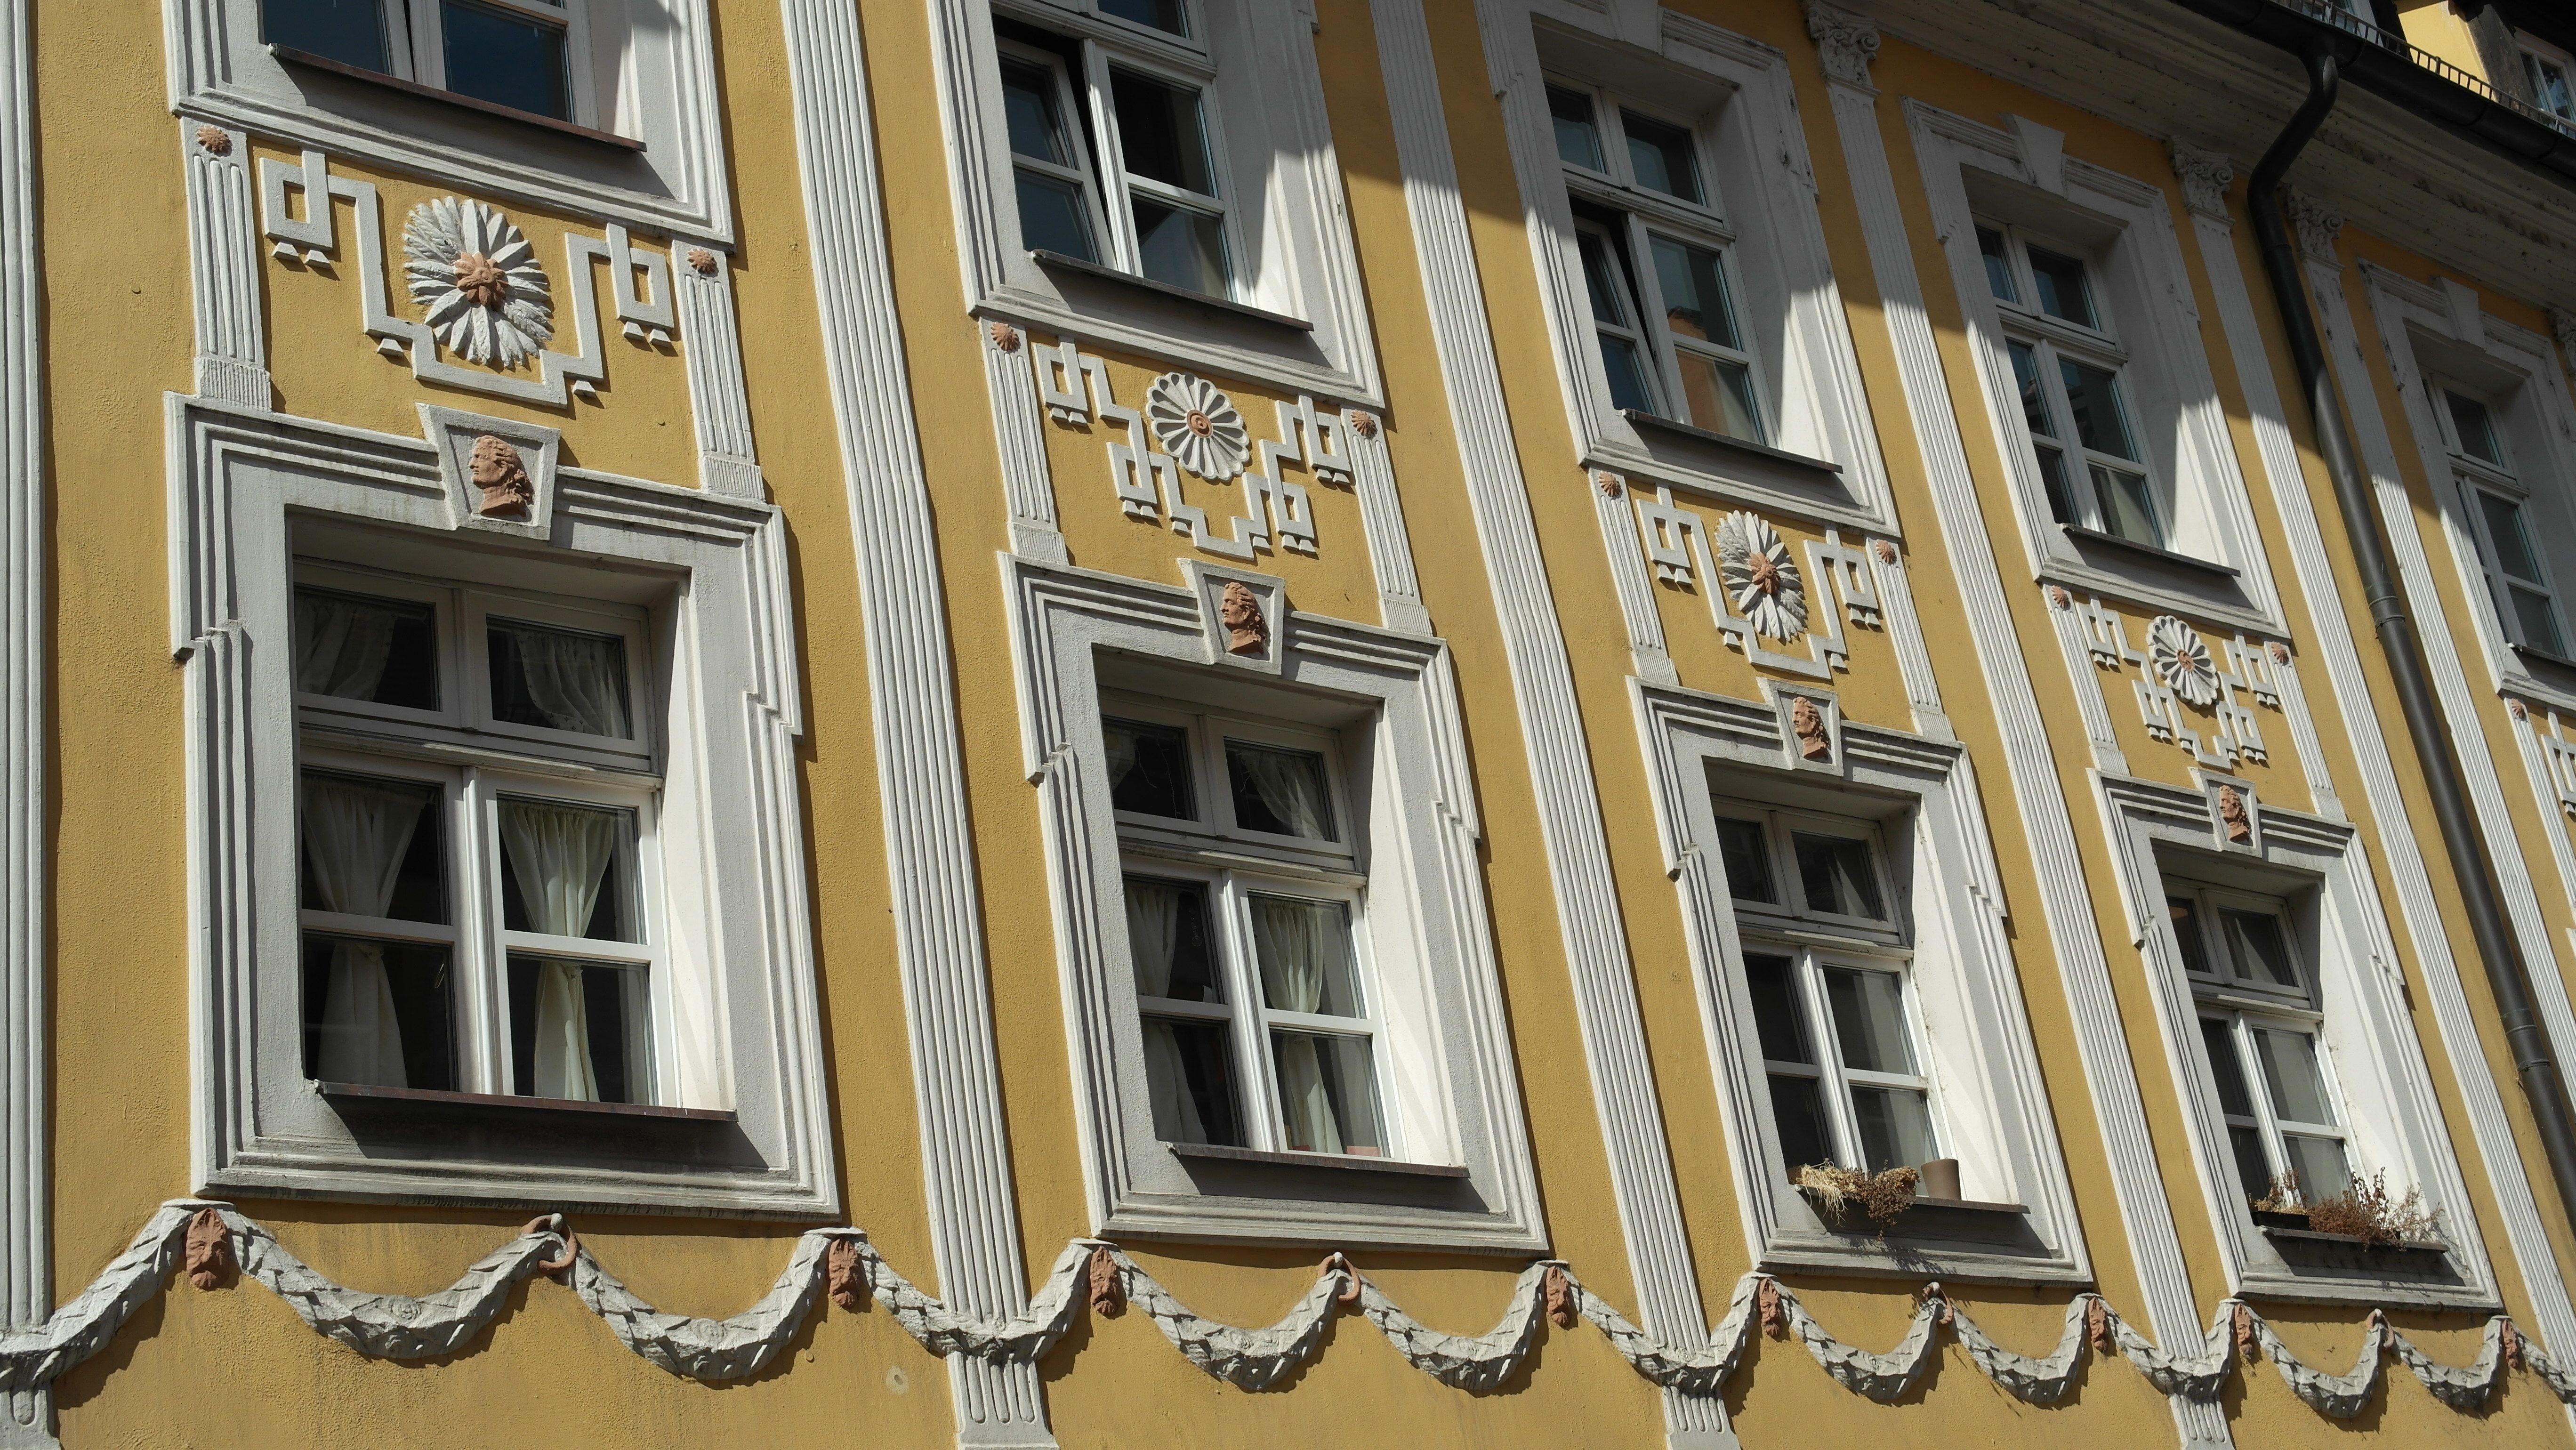
architecture, house, window, building, city, romantic, castle, facade, germany, bavaria, regensburg, neighbourhood, eastern bavaria